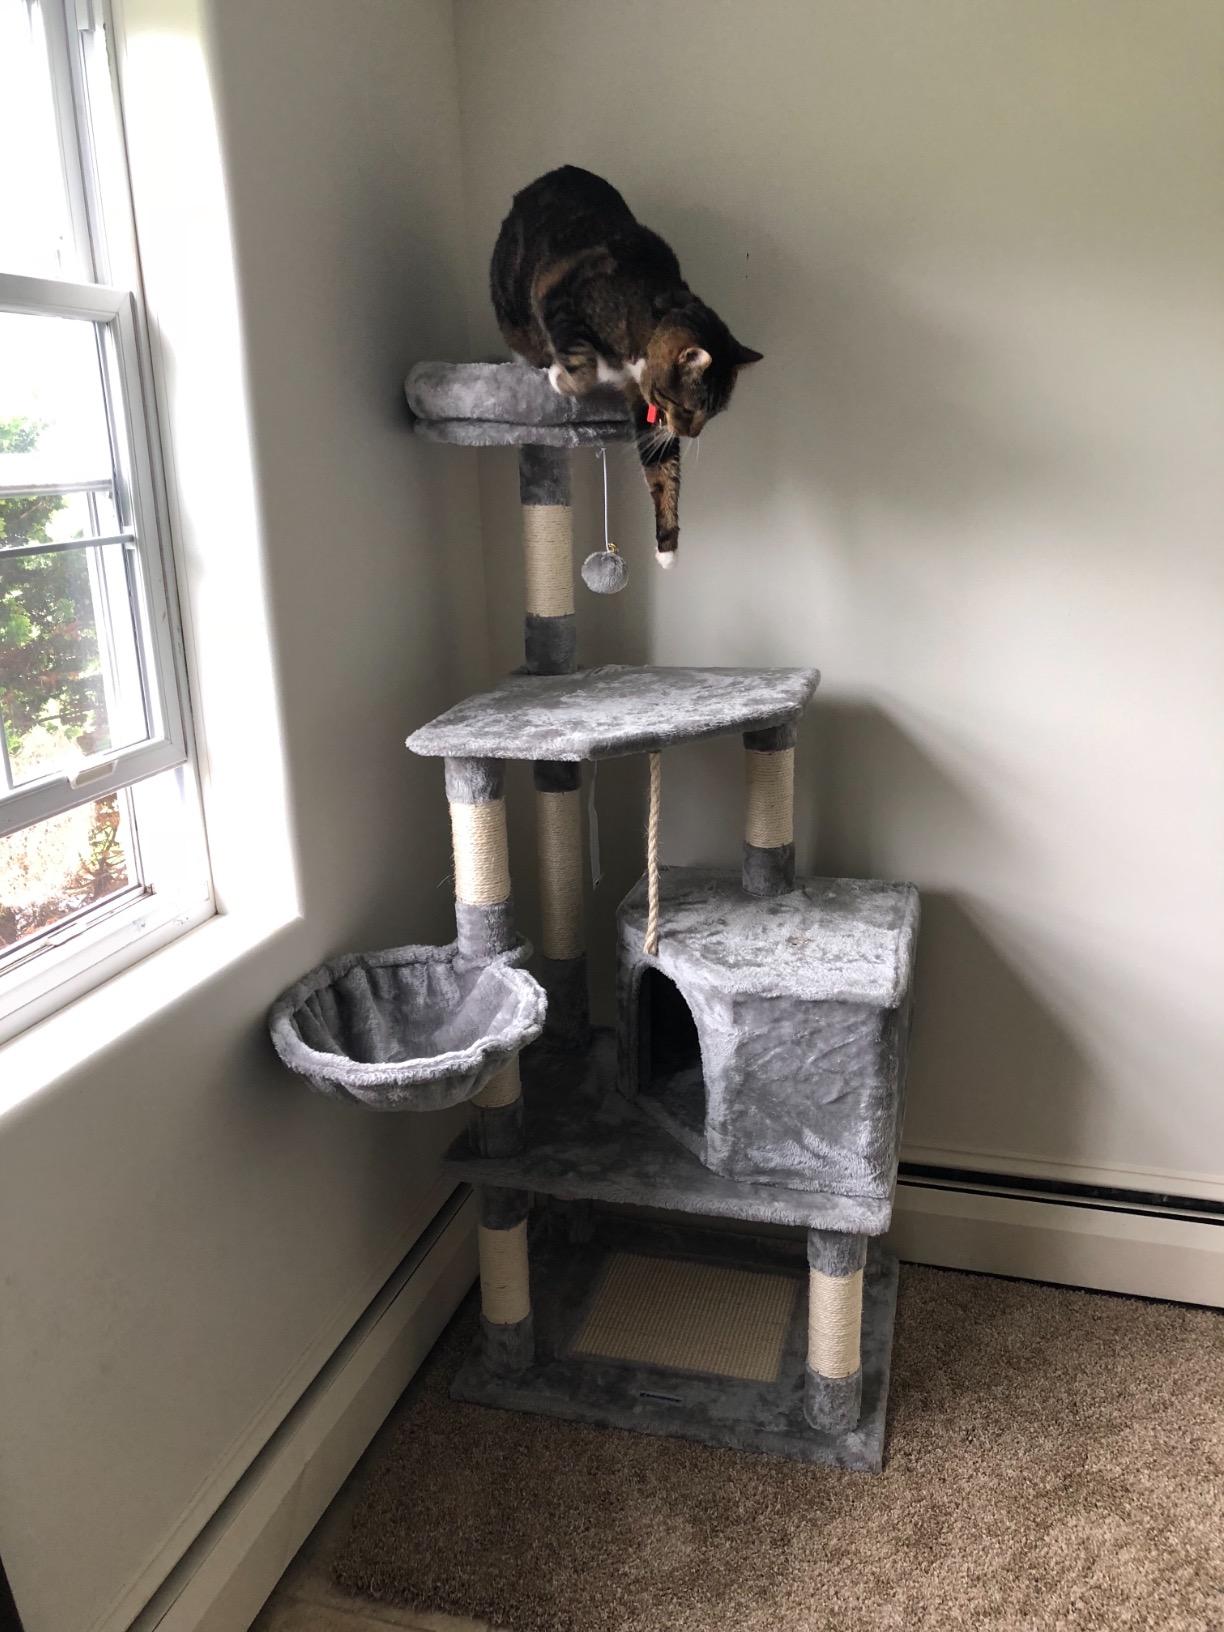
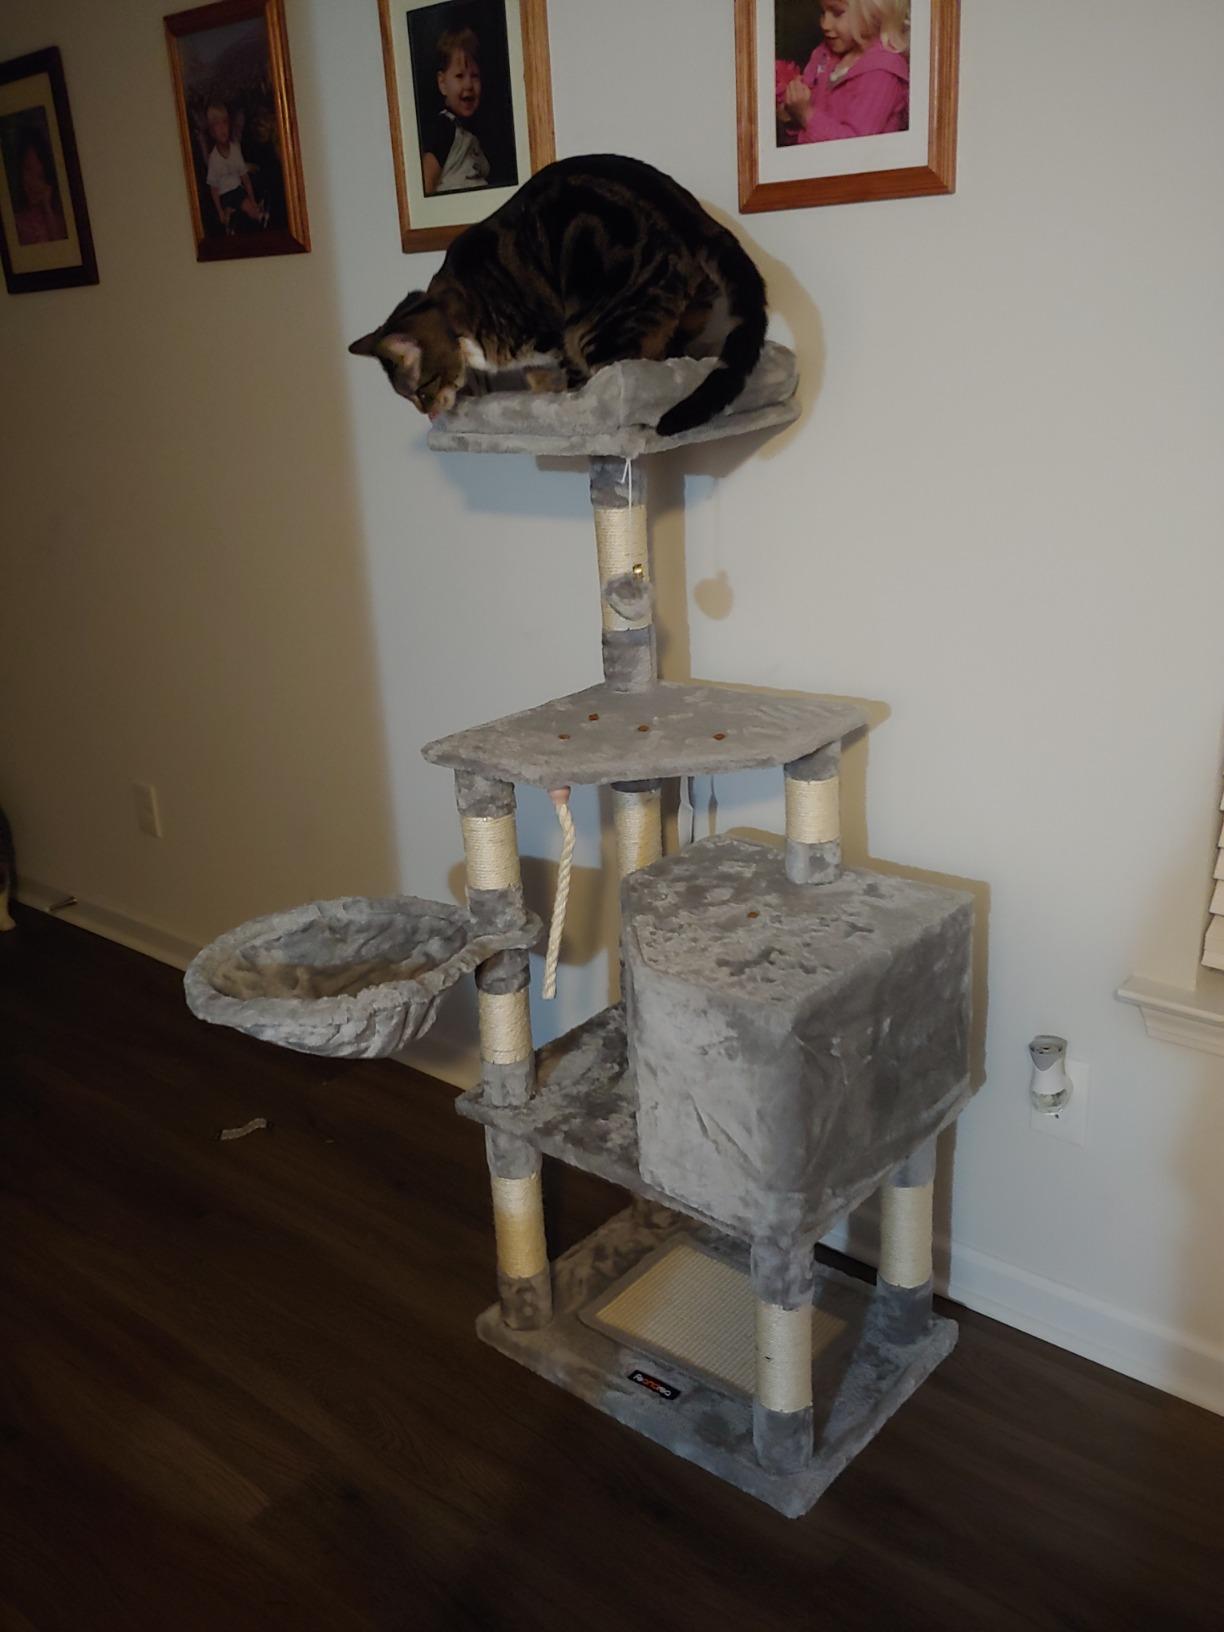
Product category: items_cat tree
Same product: yes